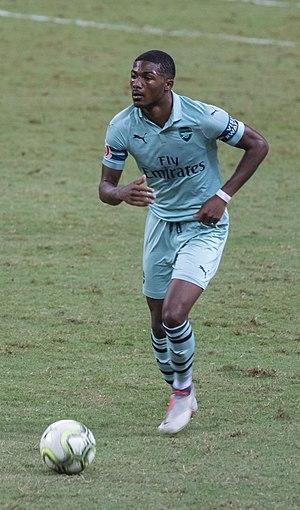
Ainsley Cory Maitland-Niles, né le 29 août 1997 à Londres, est un footballeur anglais qui évolue aux postes de milieu de terrain et de défenseur à l'Arsenal FC.